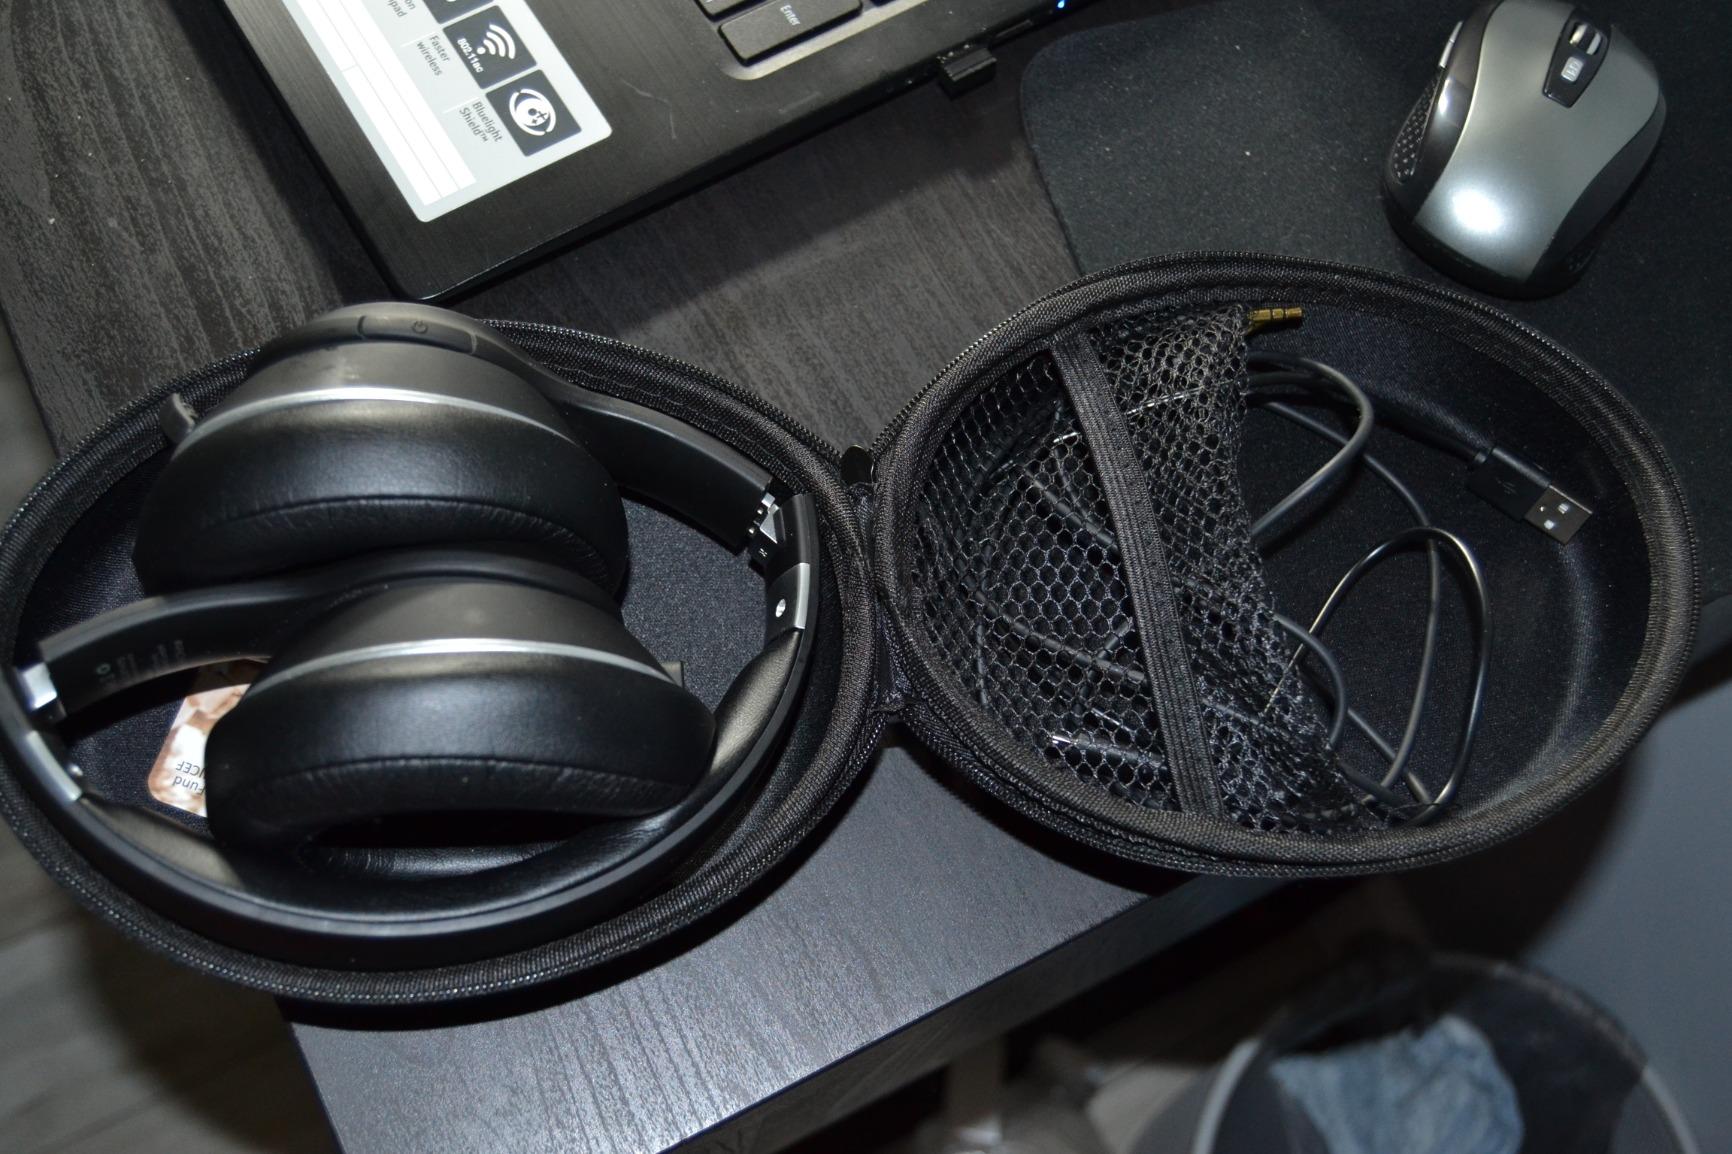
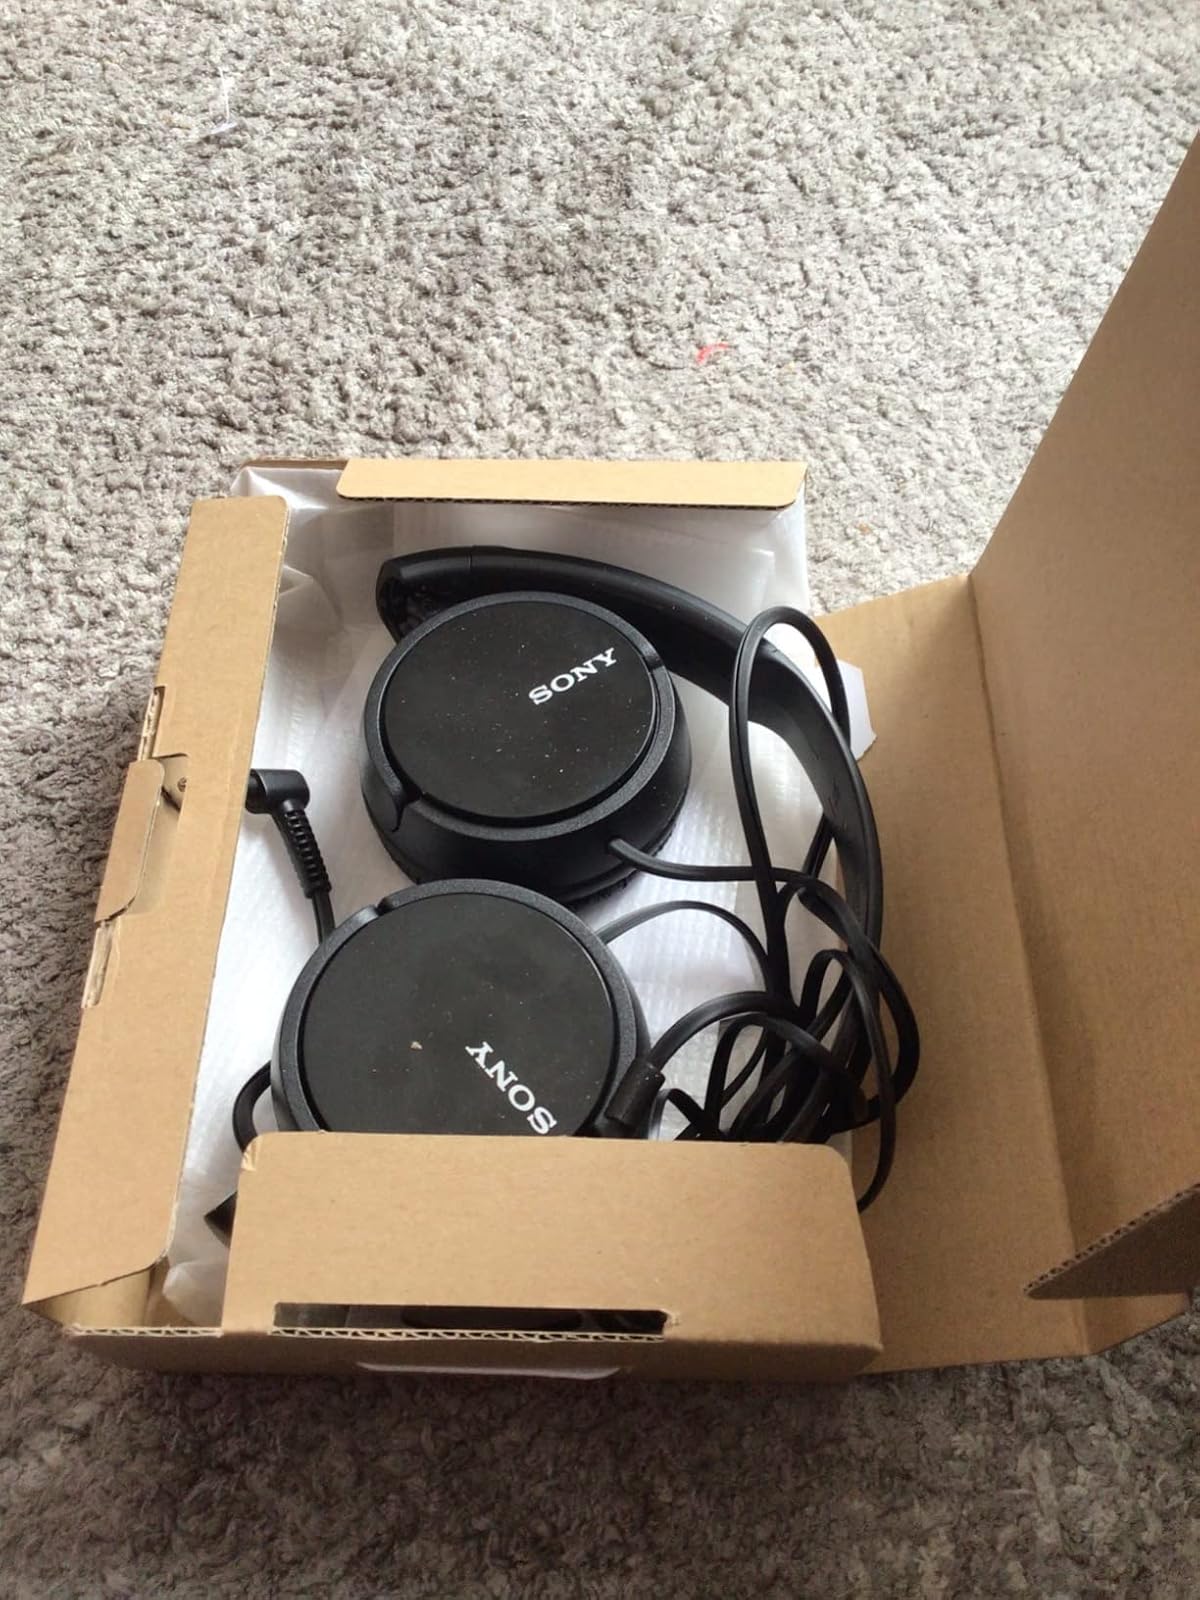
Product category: headphones
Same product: no